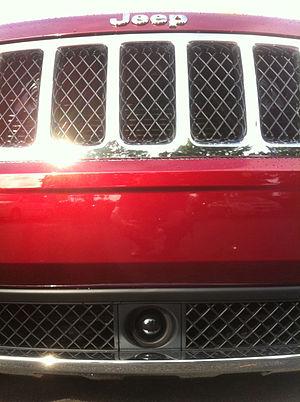
Un radar de régulation de distance est un ajout au système de régulateur automatique de vitesse que l'on retrouve sur certaines automobiles modernes. L'appareil utilise un radar ou un laser pour mesurer la distance et la vitesse d'approche d'un véhicule précédant l'utilisateur ce qui permet d'ajuster la vitesse automatiquement afin de maintenir une distance de sécurité pour éviter la collision, puis de reprendre la vitesse de consigne en mémoire lorsqu'il n'y a plus d'obstacle ou de véhicule dans la distance programmée. Cette technologie est appelée à se répandre au cours des prochaines années.